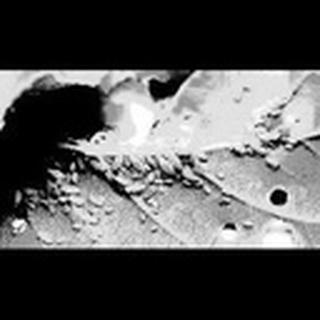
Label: cotton_aphids